Material flow management

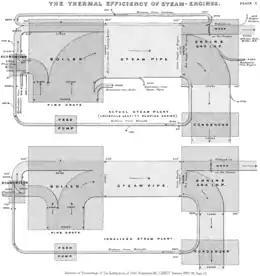
The Sankey Diagram created to display the thermal efficiency of Steam Engines in 1898.

Material flow management began as a largely academic discourse, eventually becoming an actual tool implemented by both countries and industries.